The Shoppes at Bel Air

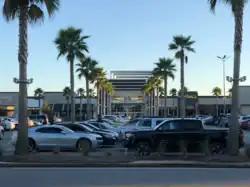
Entrance to The Shoppes at Bel Air, 2018

The Shoppes at Bel Air, formerly Bel Air Mall, is a super-regional shopping mall, located in Mobile, Alabama, United States. The mall has a gross leasable area of . It is the oldest continuously operating enclosed super-regional mall in Alabama and serves as one of the primary retail venues for the west Mobile shopping district located at the vicinity of Airport Boulevard (Mobile County Highway 56) and Interstate 65. Currently, Belk, Dillard's, Surge Entertainment Center by Drew Brees, and Target serve as the mall's anchor stores. The mall also features more than 130 stores and restaurants; it has a vacant anchor that was once JCPenney.